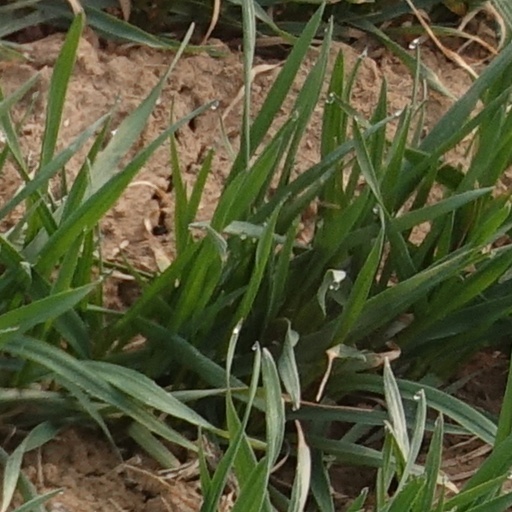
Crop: wheat